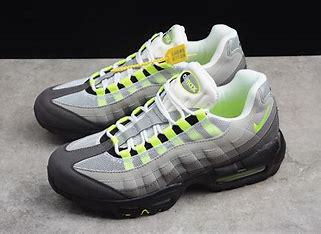
Brand: Nike
Model: Air Max 95